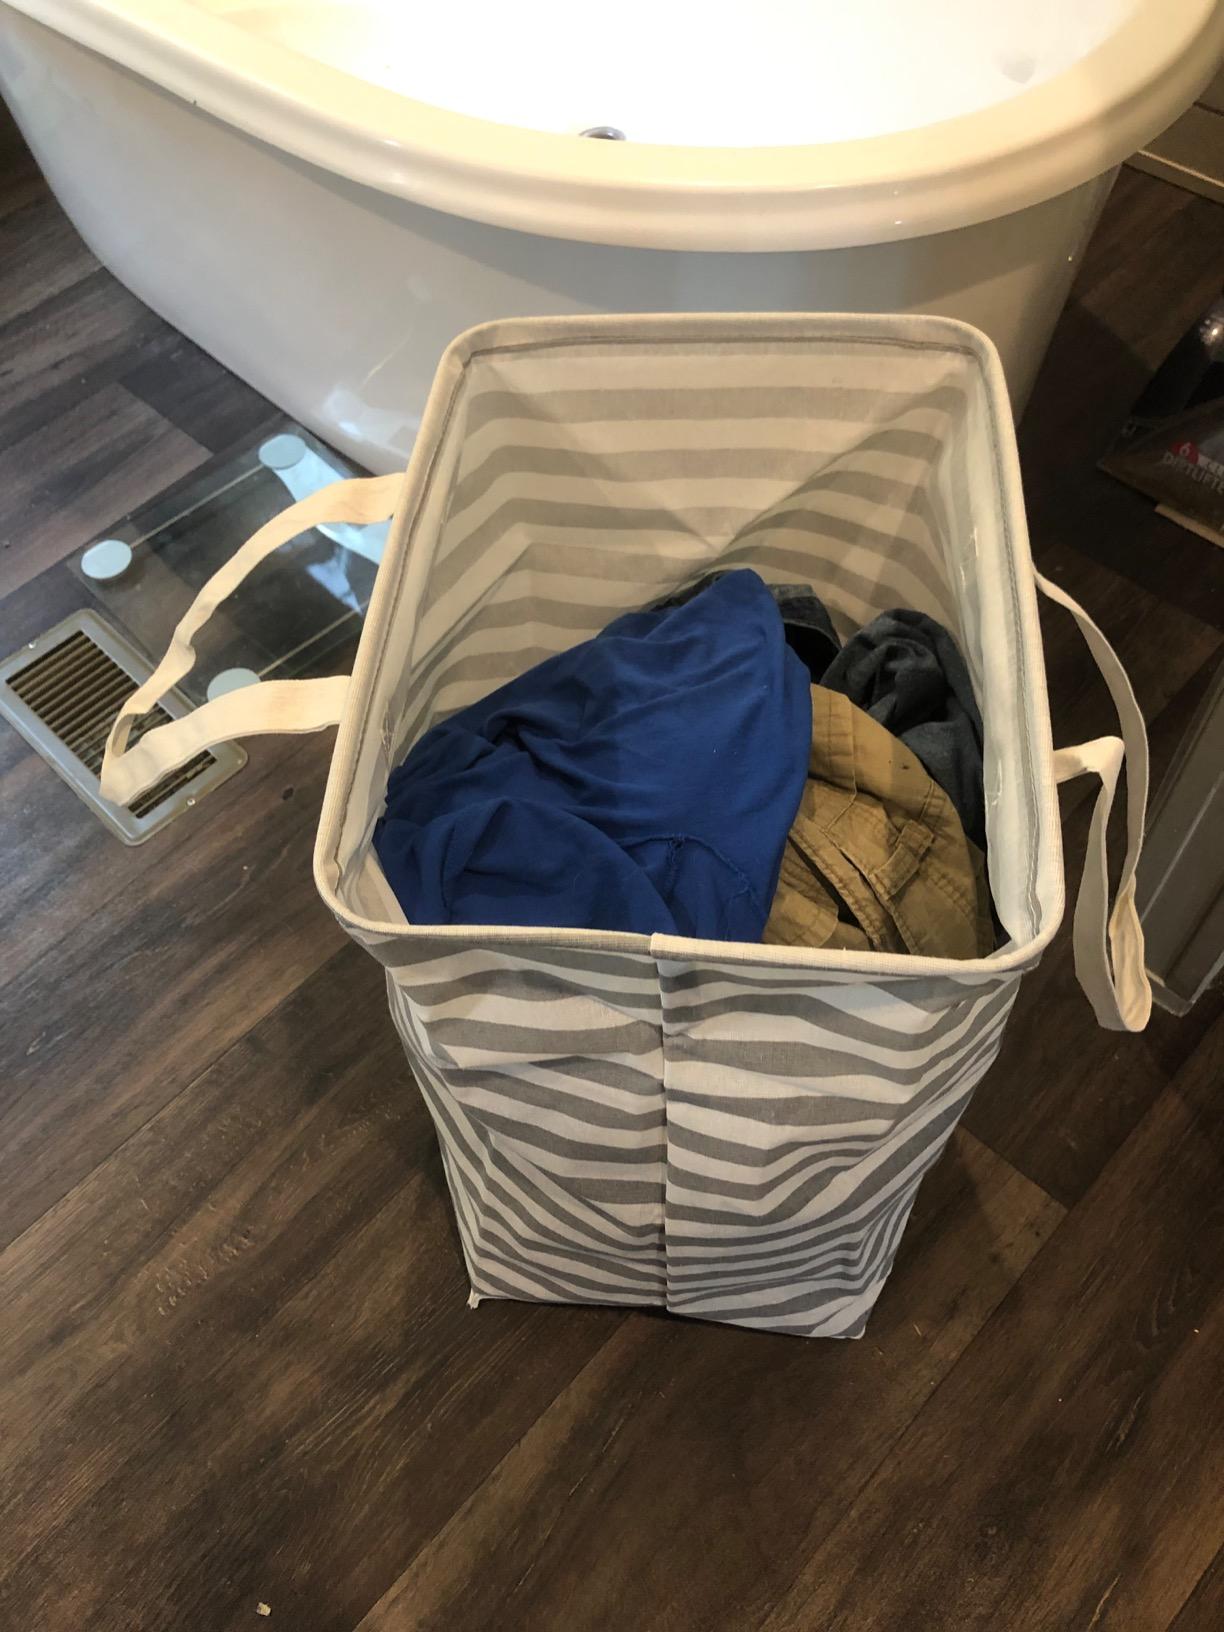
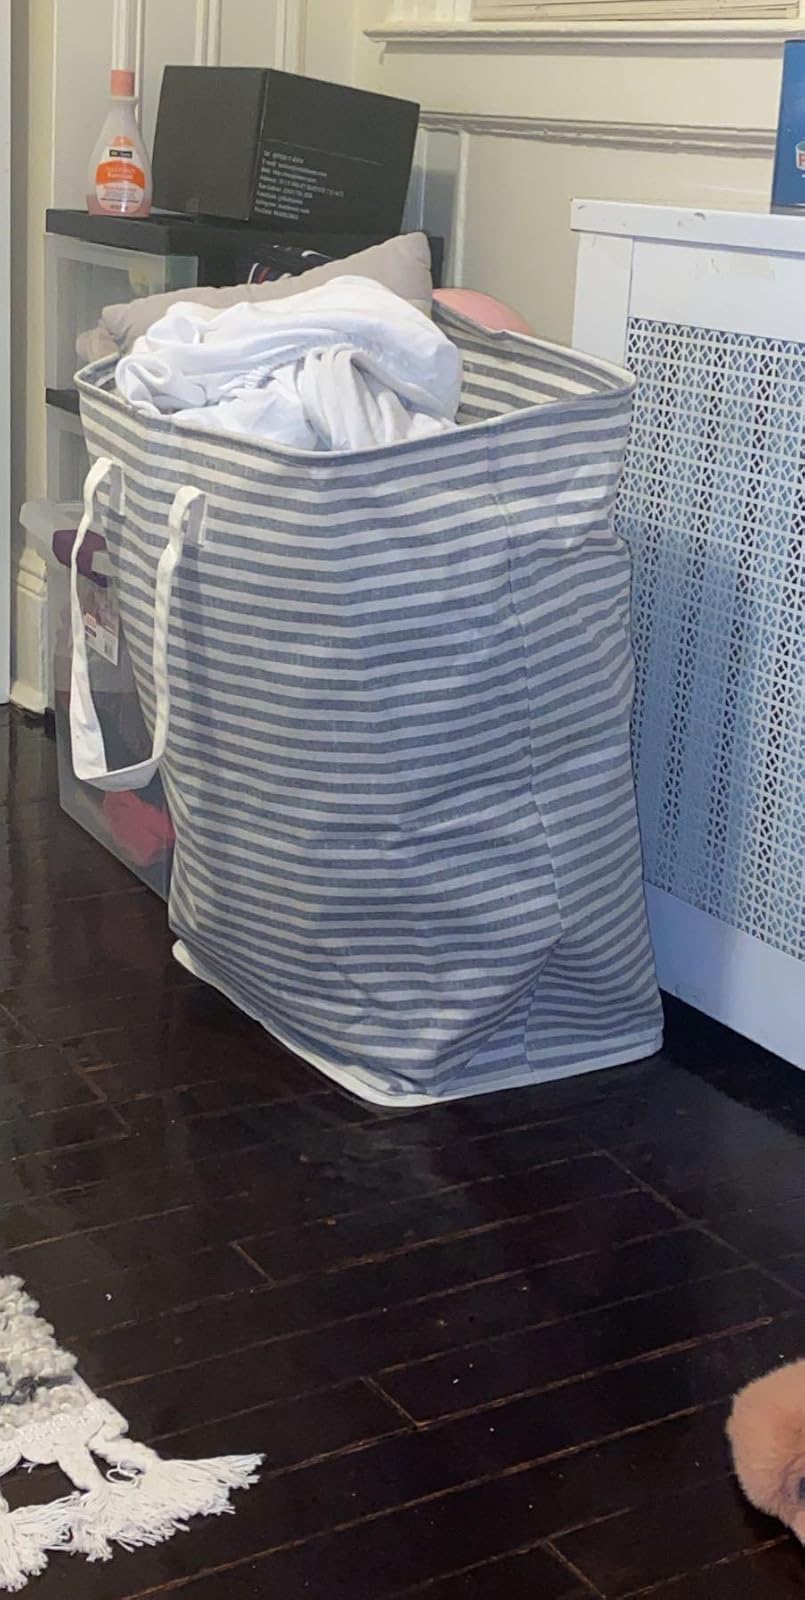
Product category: items_hamper
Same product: no